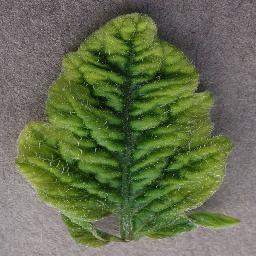
Label: Tomato___Tomato_Yellow_Leaf_Curl_Virus